Orange Isle

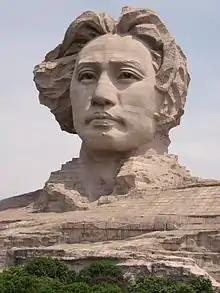
The "Young Mao Zedong" statue.

The first known instance of Orange Isle being documented appeared in 305 B.C., during the Yongxing era of the reign of Emperor Hui of Jin during the Jin Dynasty (266–420).